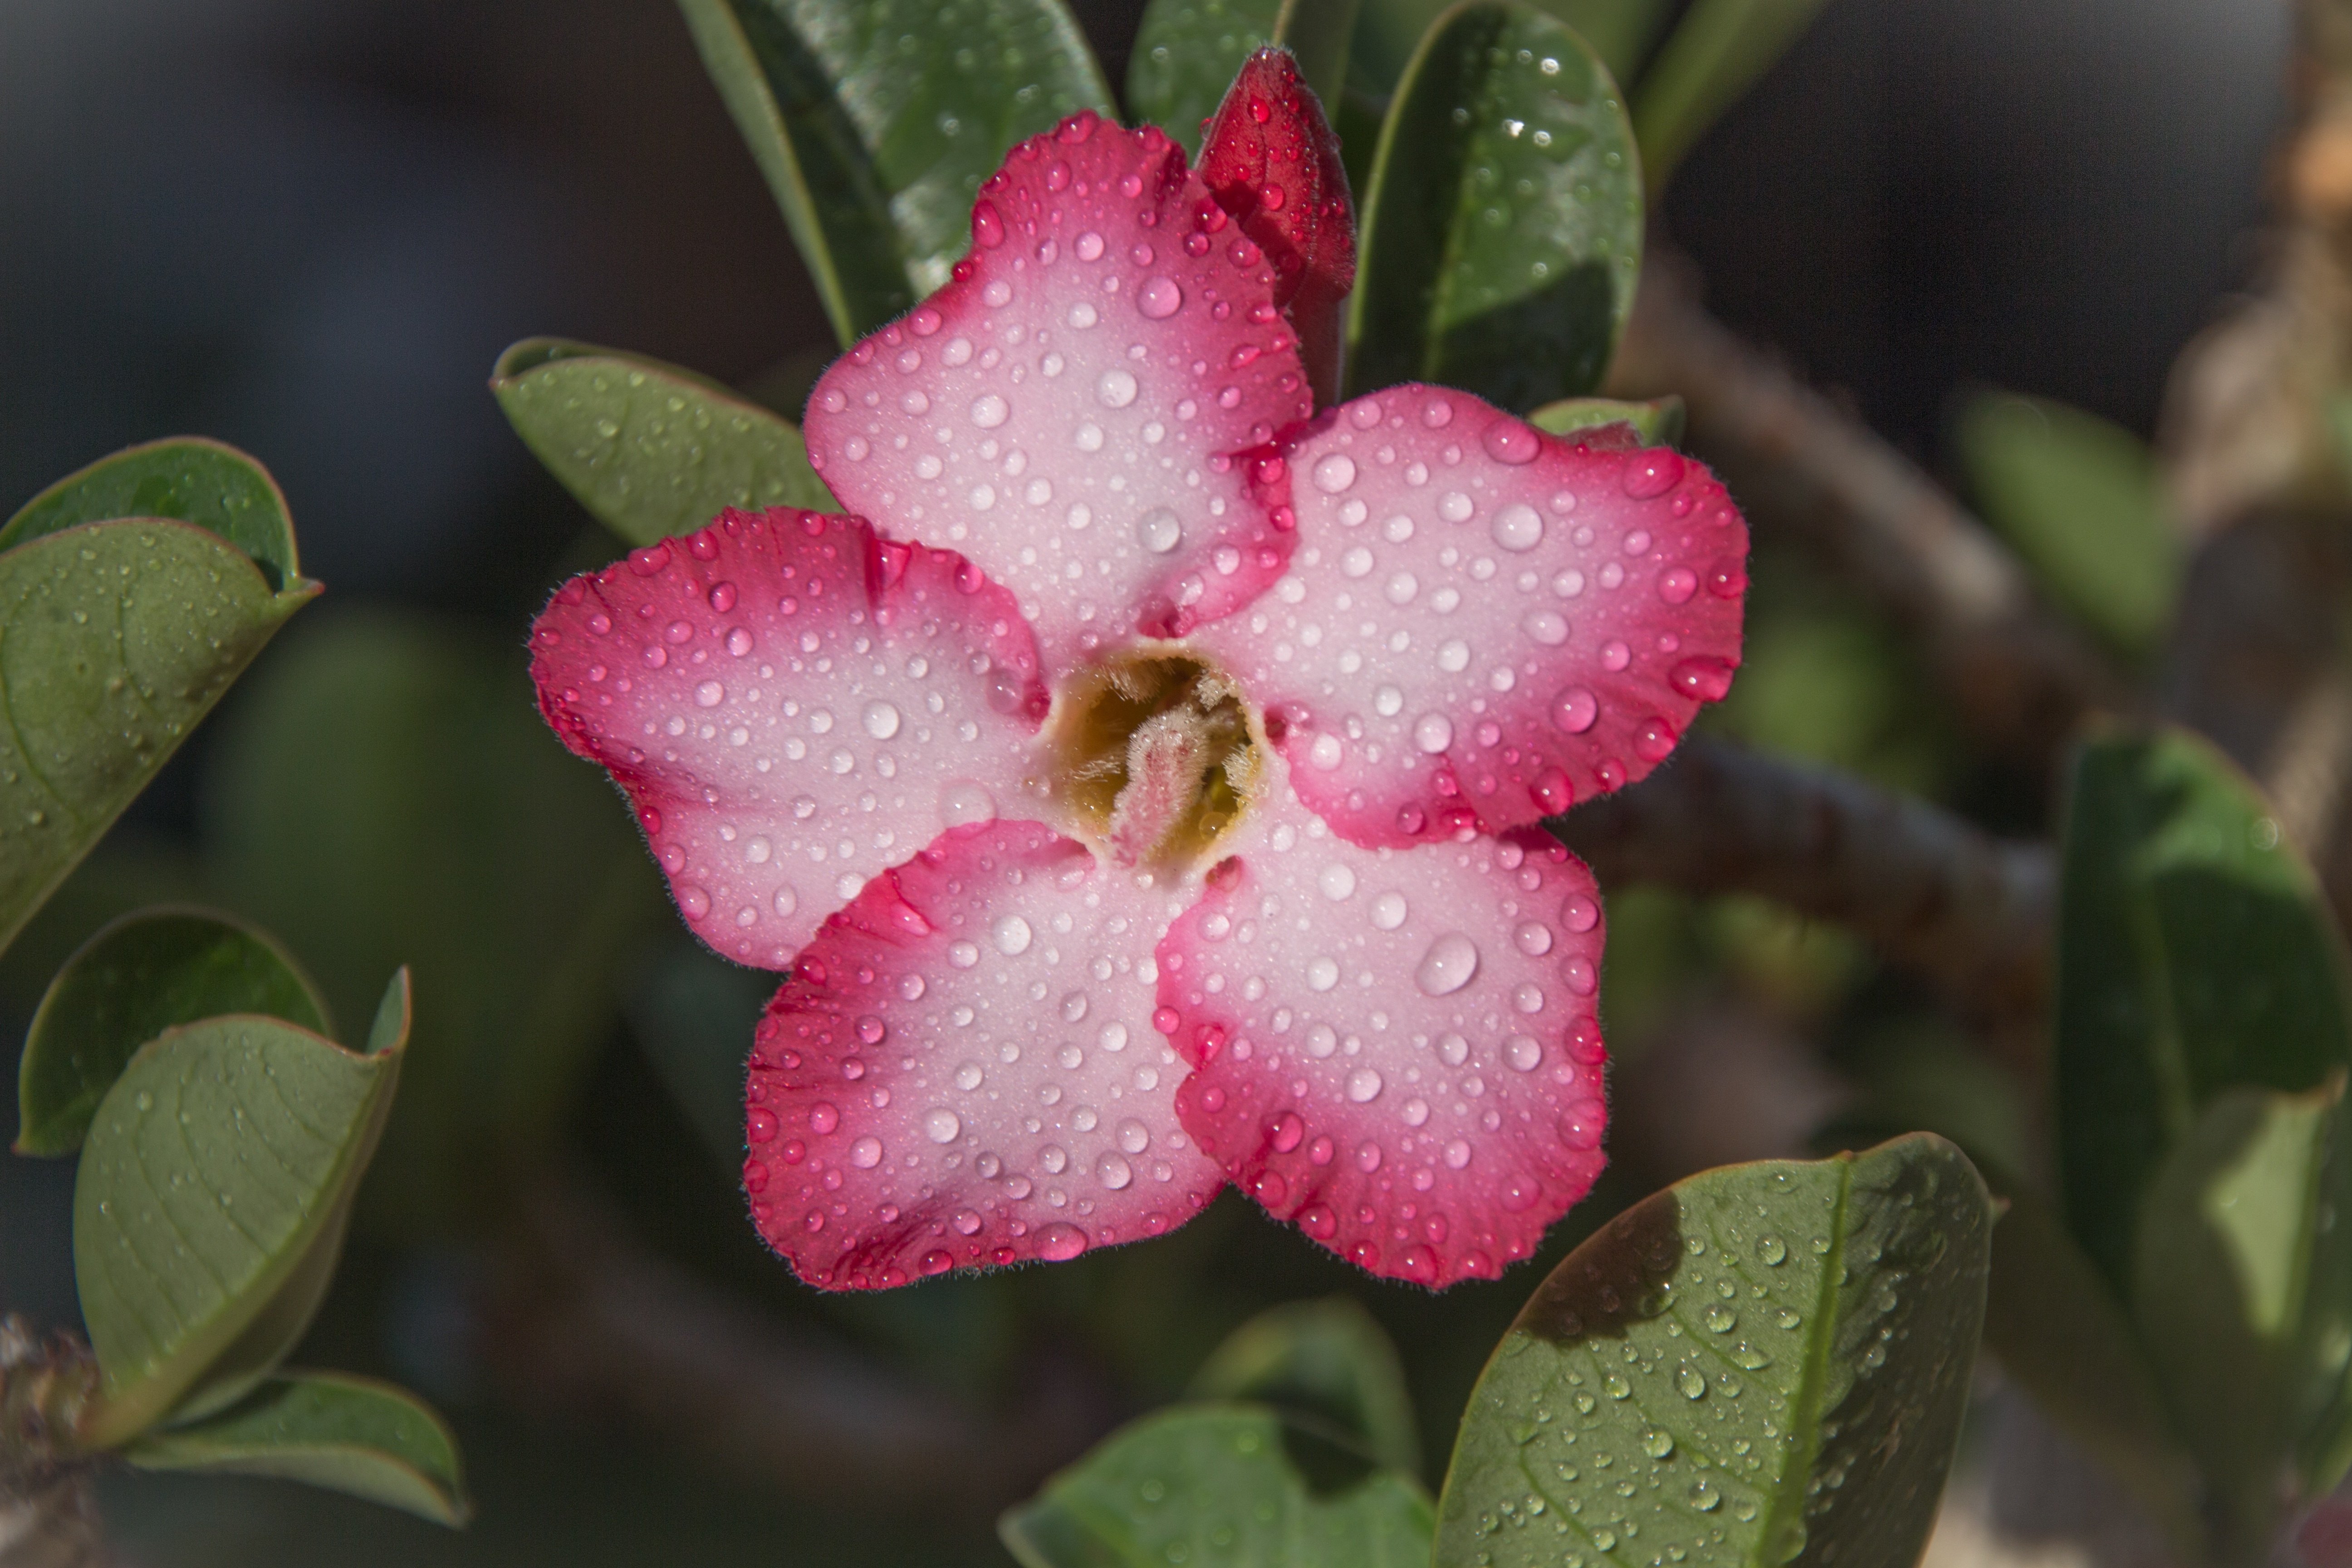
screen, water, nature, blossom, plant, white, photography, rain, desert, flower, petal, wet, summer, wild, spring, green, red, color, macro, botany, yellow, garden, pink, close, flora, plants, flowers, wild flowers, background, petals, shrub, violet, rosa, lotus, wallpaper, beauty, drops, zoom, beautiful, image, pretty, eastern, tones, adenium, flowering, feeling, warmth, macro photography, flowering plant, screen saver, the desert rose, free photo, land plant